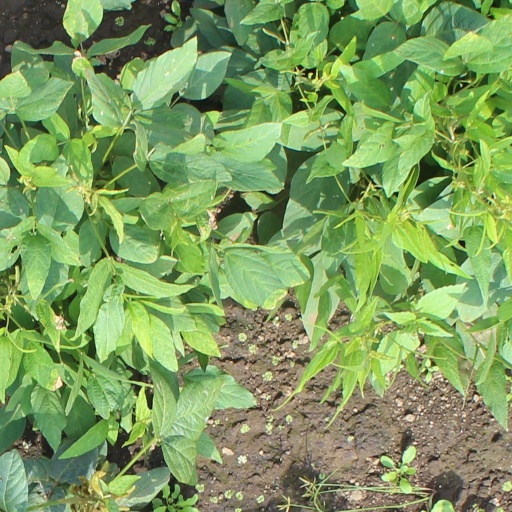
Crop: soybean